Tree of Life (Kester)

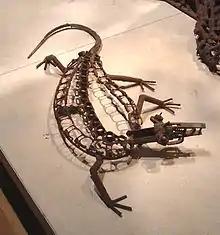
A lizard: one of the animals at the base of the tree

Around the bottom of the main trunk, which weighs half a ton (c. 500 kg), there are some complementary sculptures of animals. The animals are a turtle, a lizard and two birds. These too are made from welded guns. Weapons are important symbols in Mozambique. An AK47 still features on Mozambique's flag. This sculpture was made from weapons which include Kalashnikov AK47s , Walther 42s, German MP 40s and British 4.85mms.